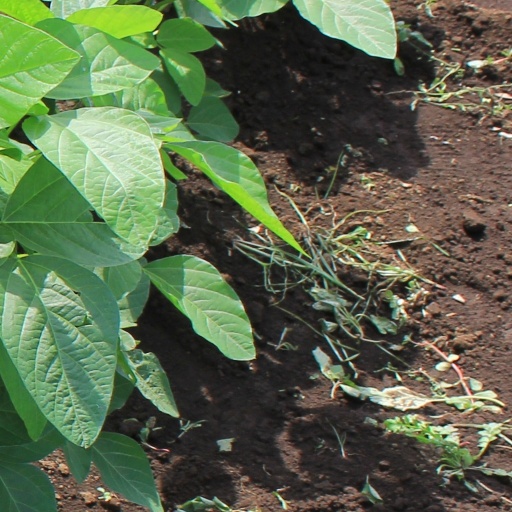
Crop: soybean